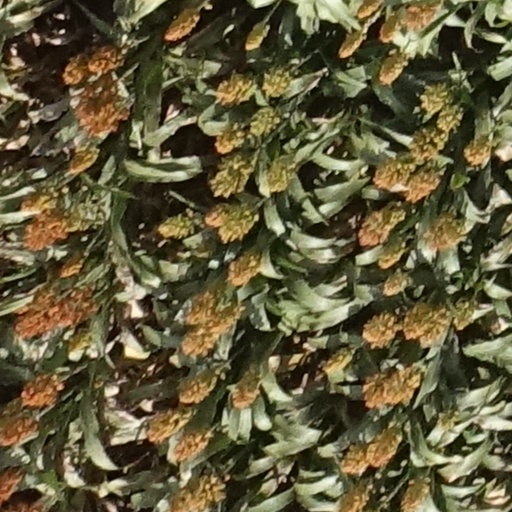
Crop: sorghum